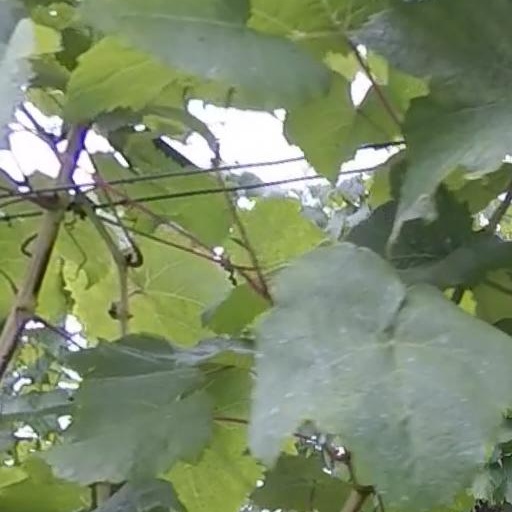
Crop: grape